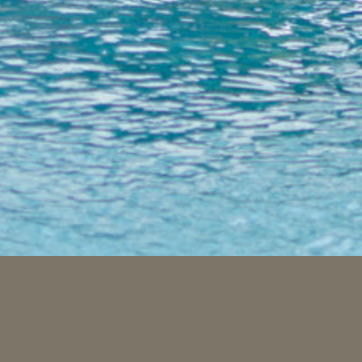
Material: water